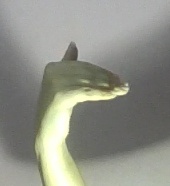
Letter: khaa